Vermont Route 73

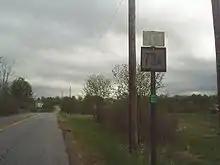
Old signage for VT 73A along VT 73

Route 73 begins at an intersection with Route 74, approximately east of the Ticonderoga–Larrabees Point Ferry to New York. The route runs southeast into the town of Orwell, where it crosses Route 22A. Route 73 continues due east out of Orwell and into the town of Sudbury, where it meets Route 30. Route 73 turns north to join Route 30, and the two routes share a short concurrency before Route 73 splits back off to the east. It continues into the town of Brandon, intersecting with U.S. Route 7 in the town center. Route 73 briefly overlaps US 7 before splitting off to the northeast. The highway continues into the village of Forestdale (still in Brandon) where it meets the southern terminus of Route 53. Route 73 continues to the east in the town of Goshen before coming to an end at Route 100 in Rochester. The section from Brandon to Rochester was VT 115 and the section from Brandon to Orwell was VT F-10.